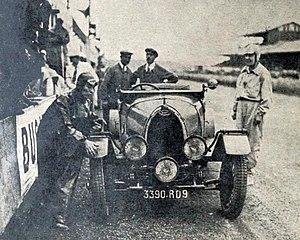
24 Heures du Mans 1930, la Bugatti T40 de Mmes Mareuse et Siko, septièmes.
Odette Siko, née Odette Séguin le 14 juillet 1899 dans le 10ᵉ arrondissement de Paris et morte le 31 août 1984 à Périgueux, est une pilote automobile française, essentiellement en courses d'endurance et sur circuits. Elle a débuté en compétition épisodiquement à la fin des années 1920 et est la femme la mieux classée à ce jour aux 24 Heures du Mans après avoir terminé quatrième lors de l'édition 1932.